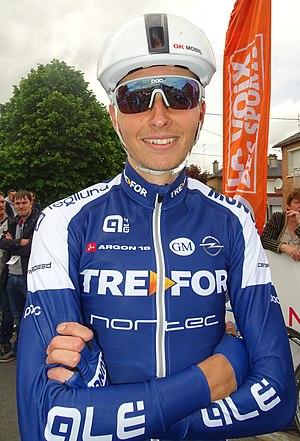
Reportage réalisé le vendredi 20 mai 2016 à l'occasion du départ de la première étape du Paris-Arras Tour 2016 à Douchy-les-Mines, Nord, Nord-Pas-de-Calais-Picardie, France.
Niklas Eg, né le 6 janvier 1995 à Kibæk, est un coureur cycliste danois, membre de l'équipe Trek-Segafredo.